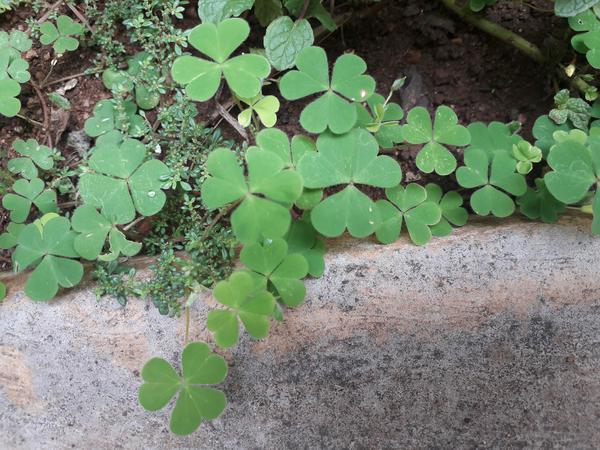
Plant: Wood_sorel